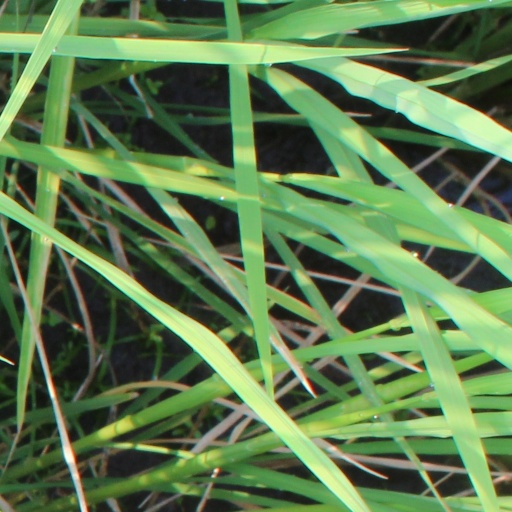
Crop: rice